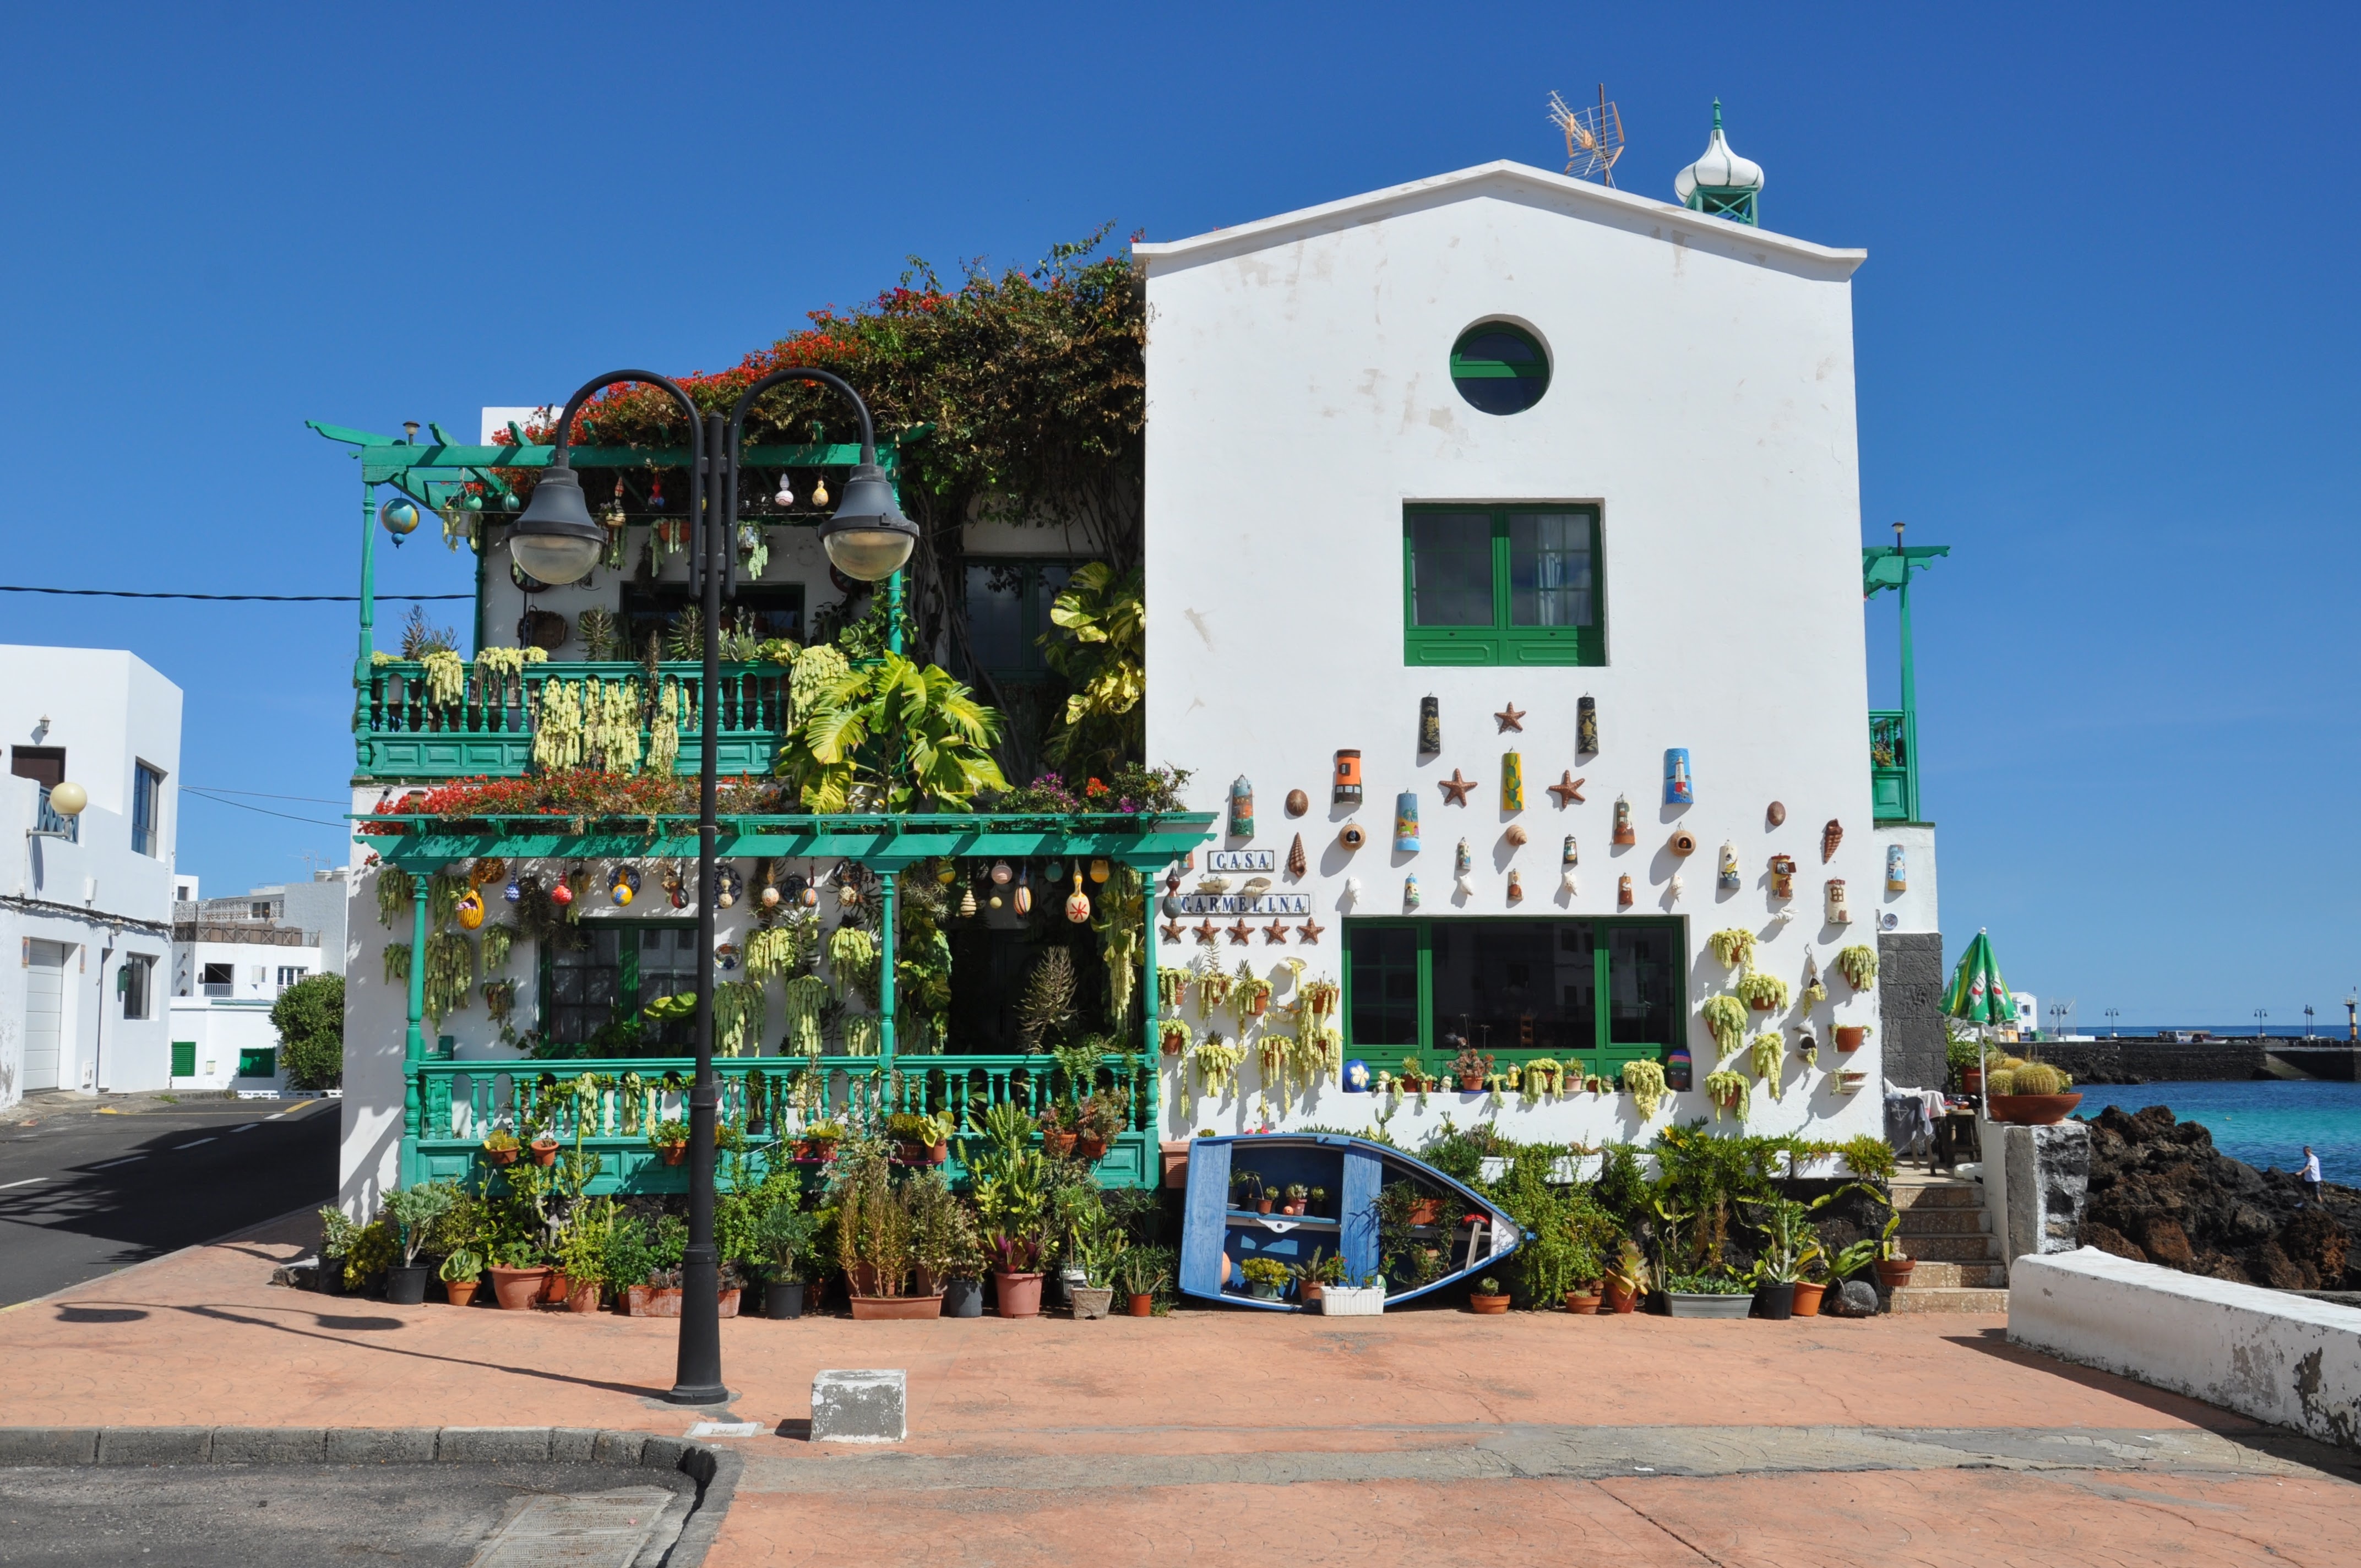
town, vacation, facade, resort, estate